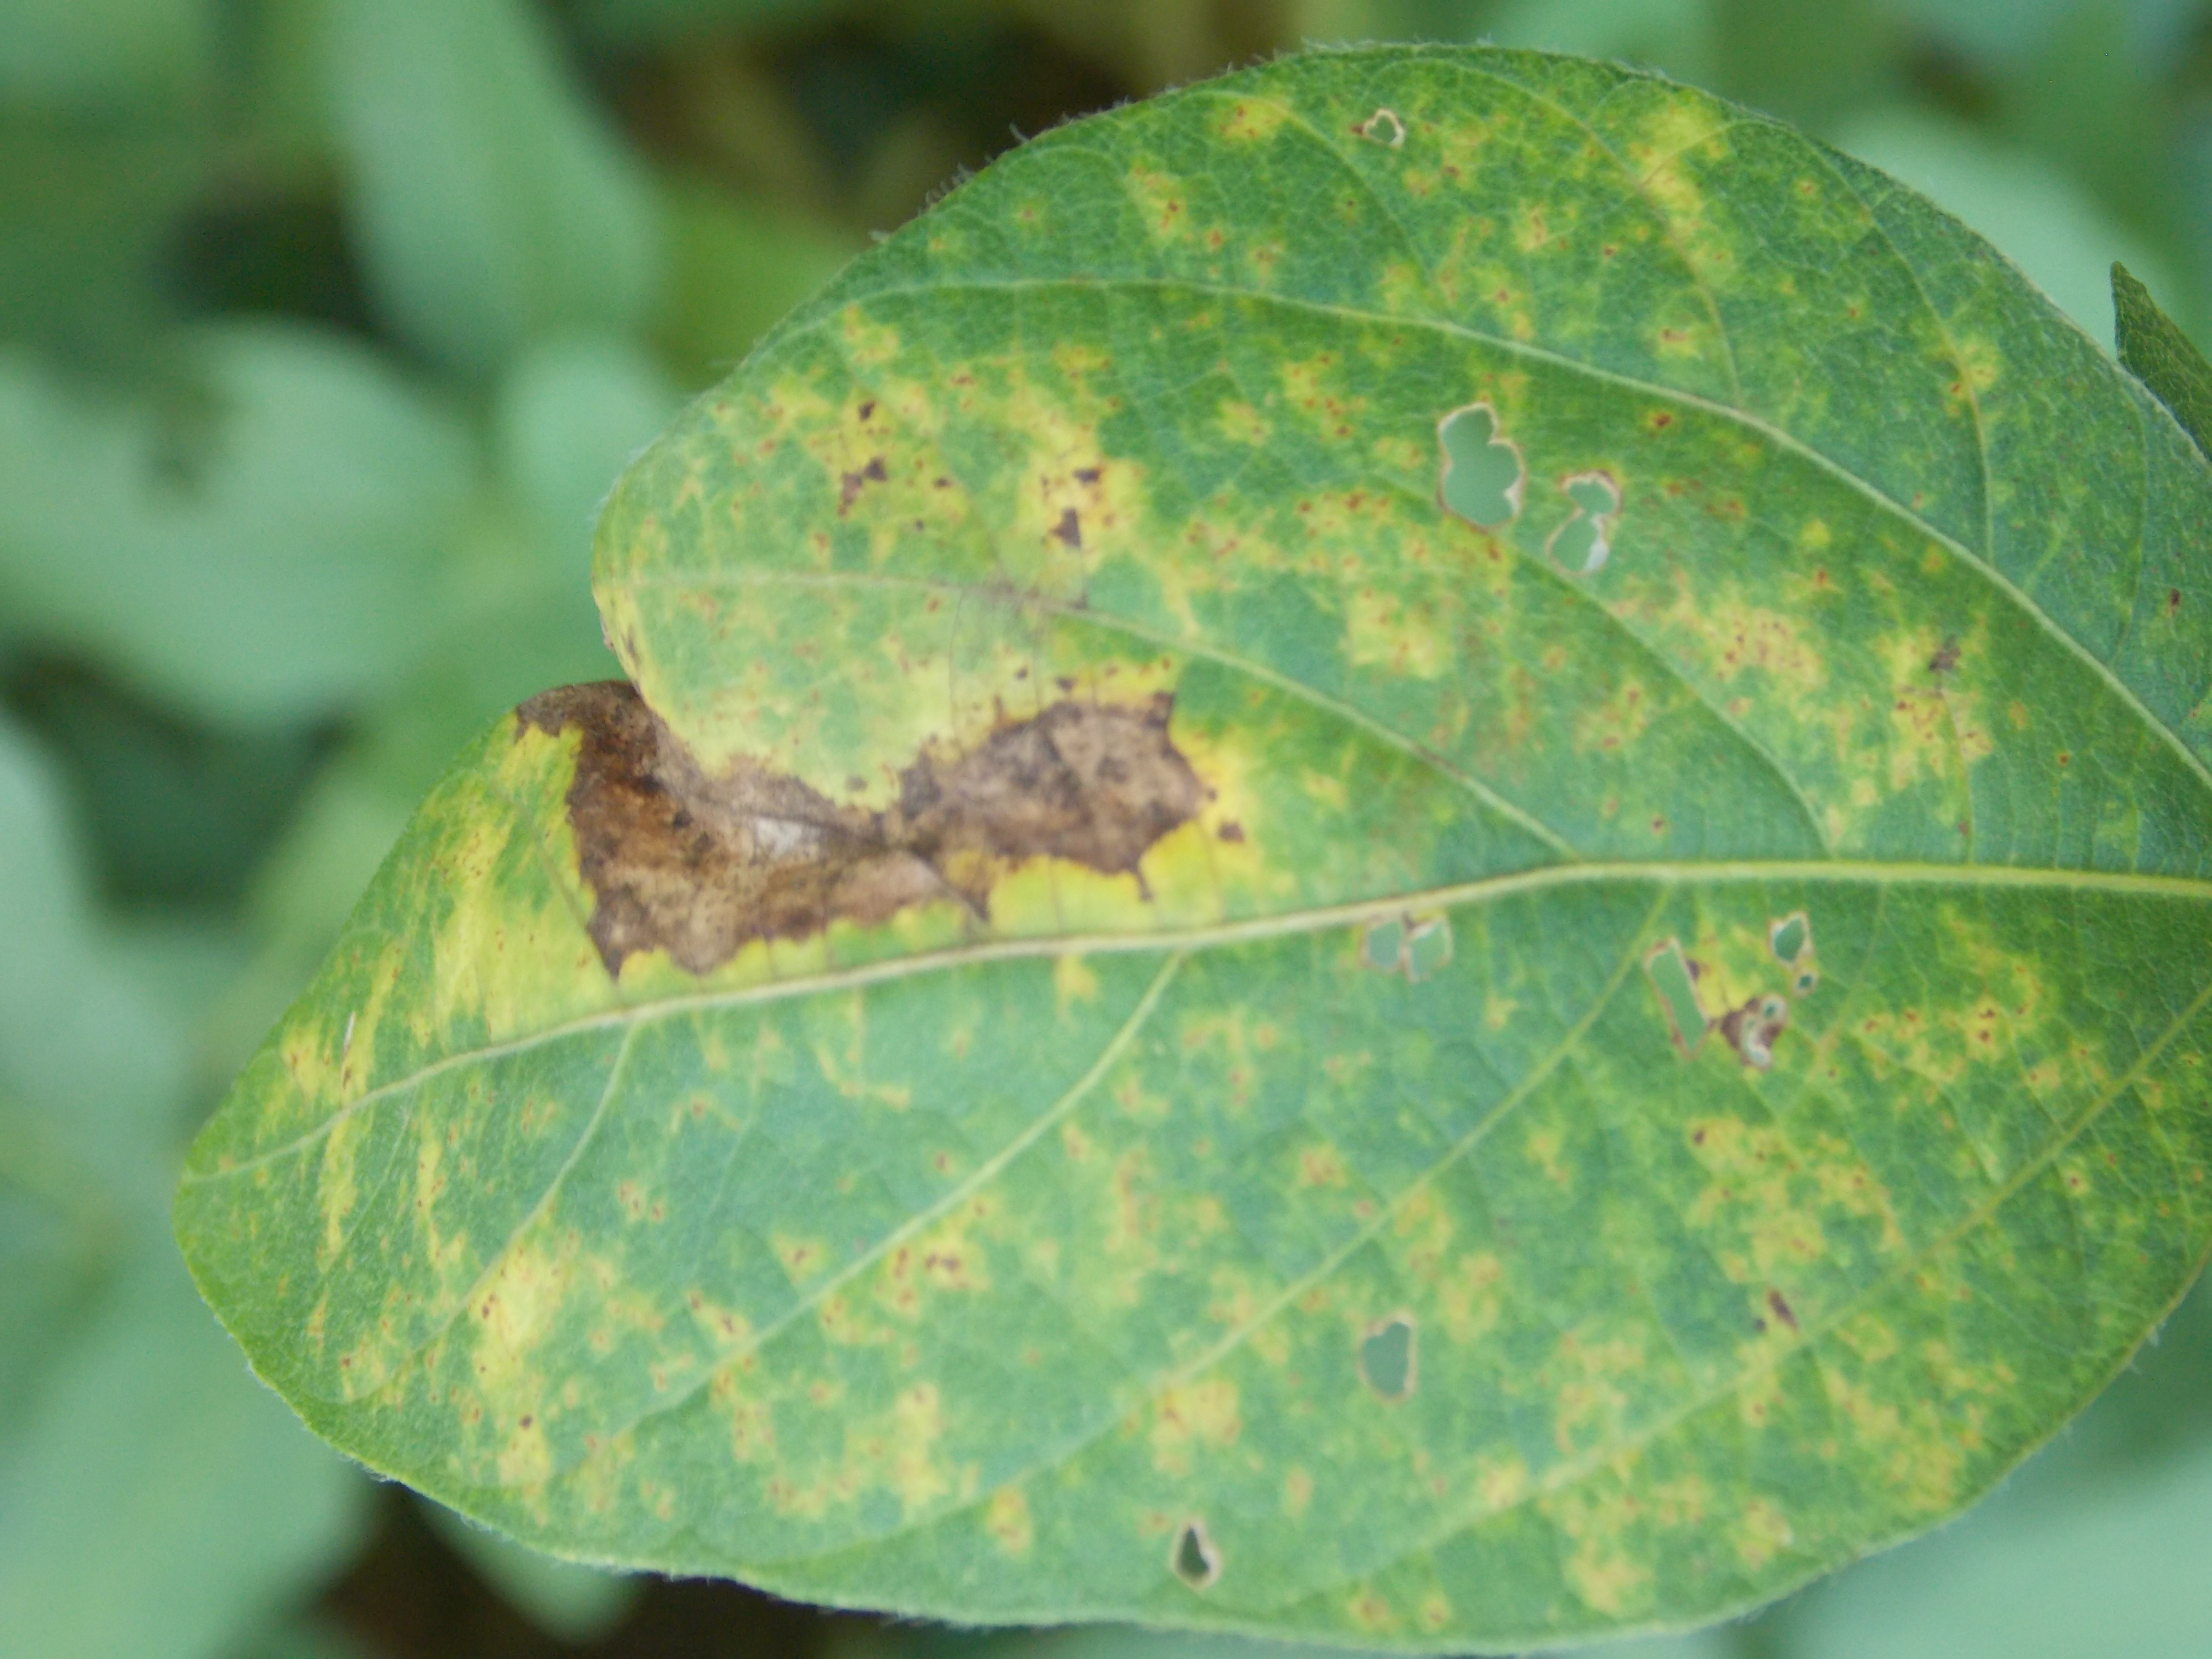
Label: Disease